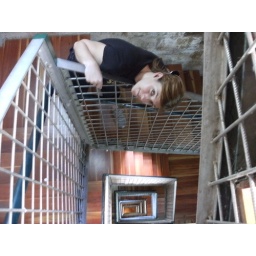
Looking down the stairwell at the clock tower in Orvieto